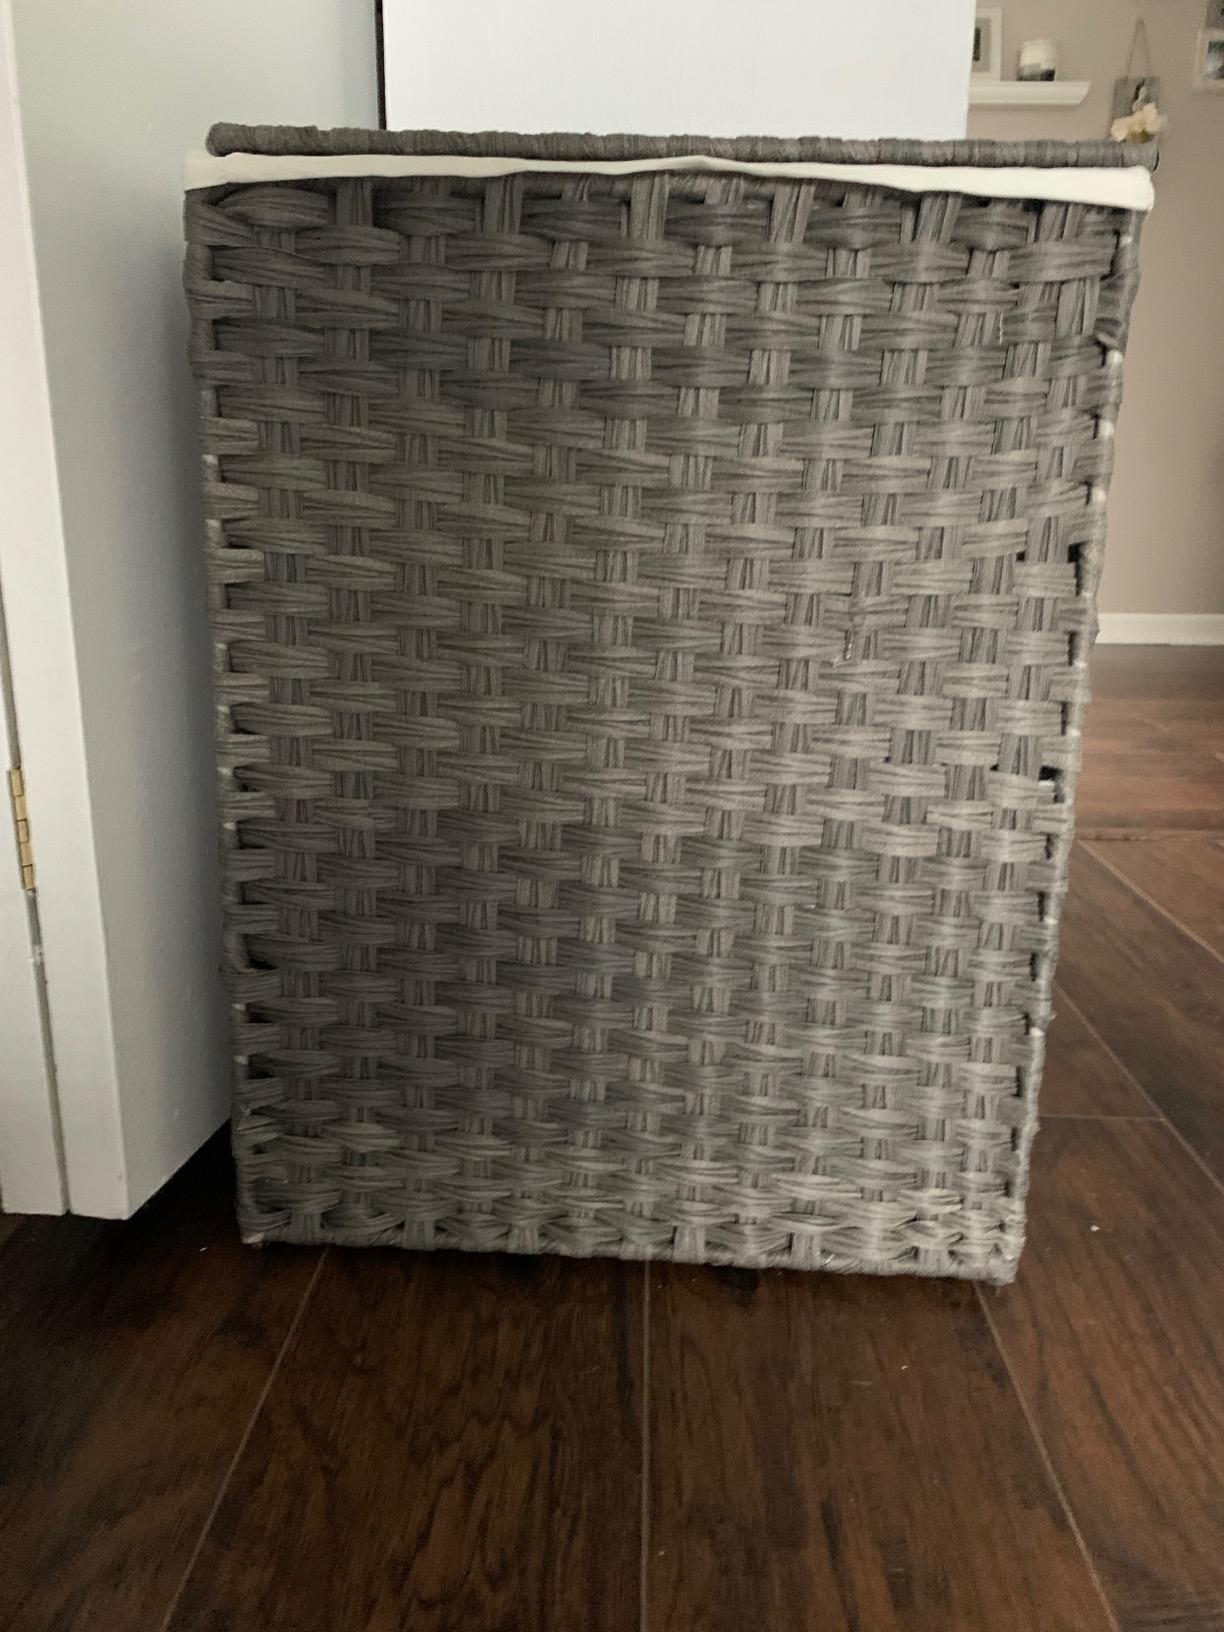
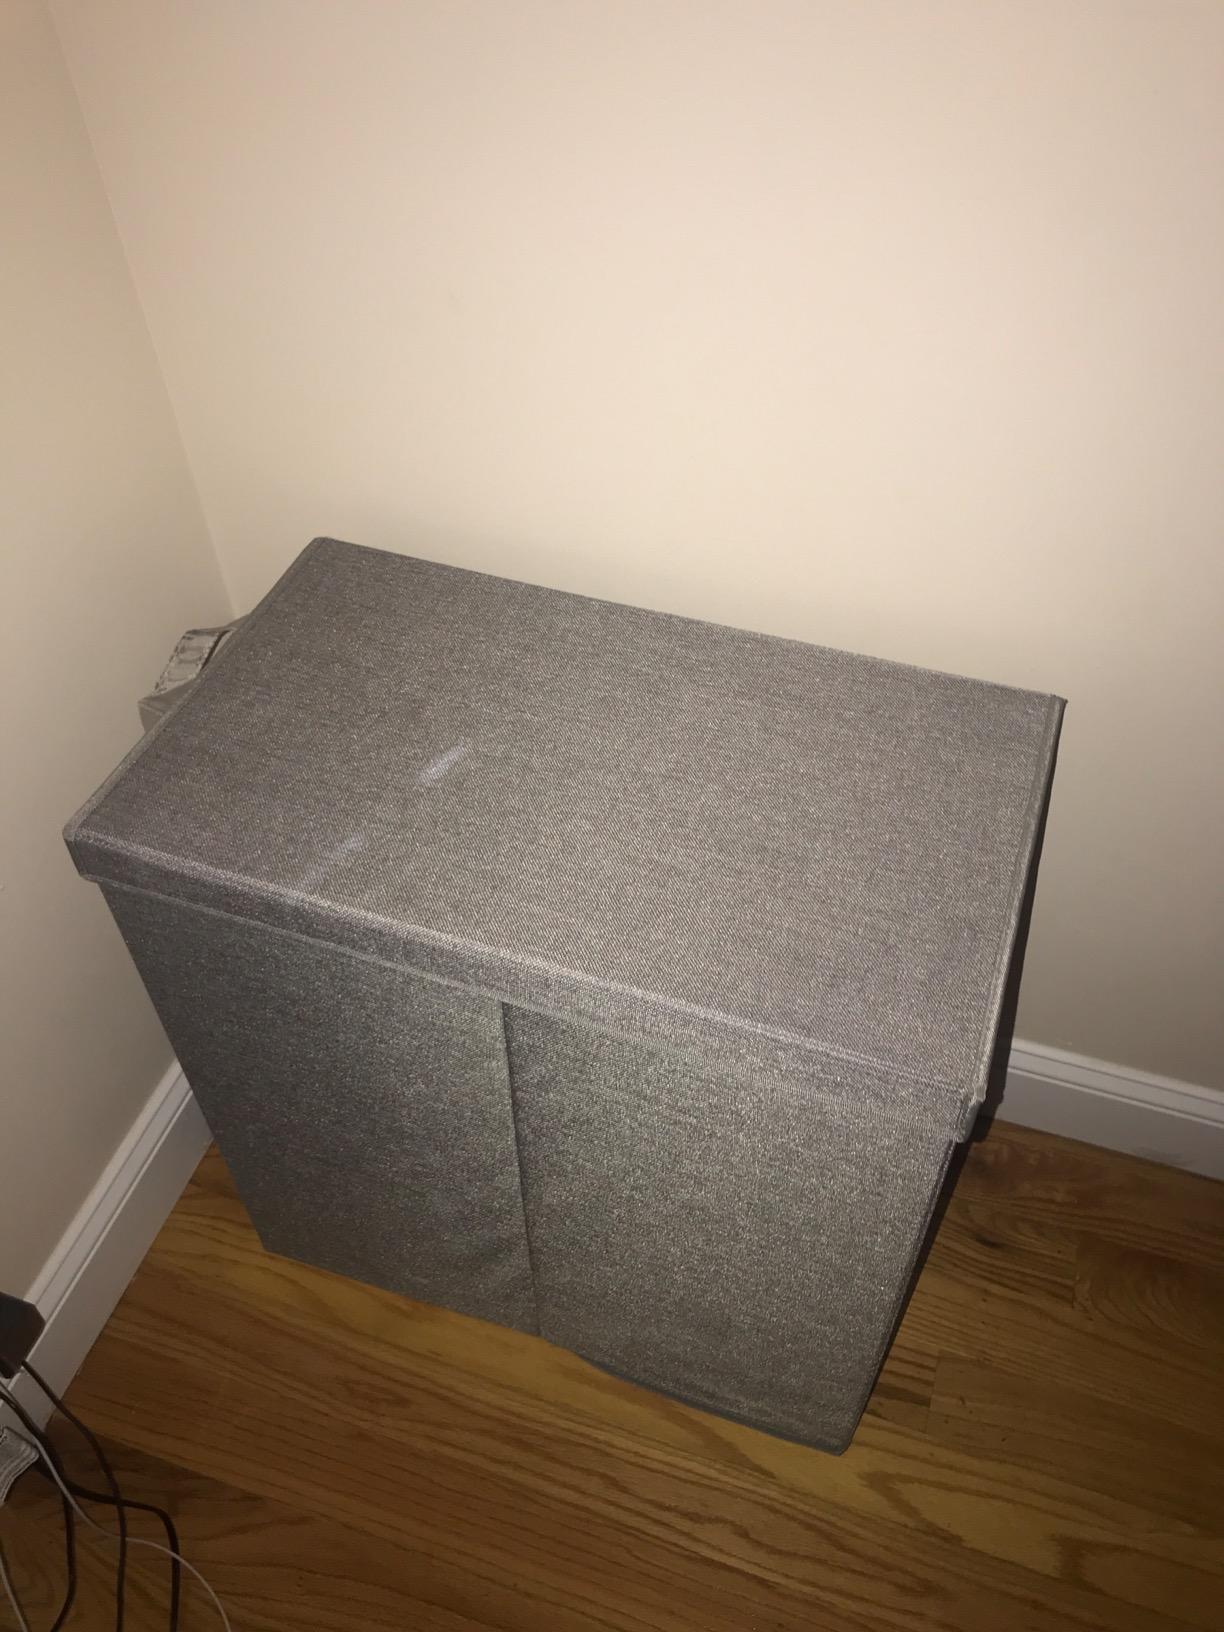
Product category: items_hamper
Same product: no